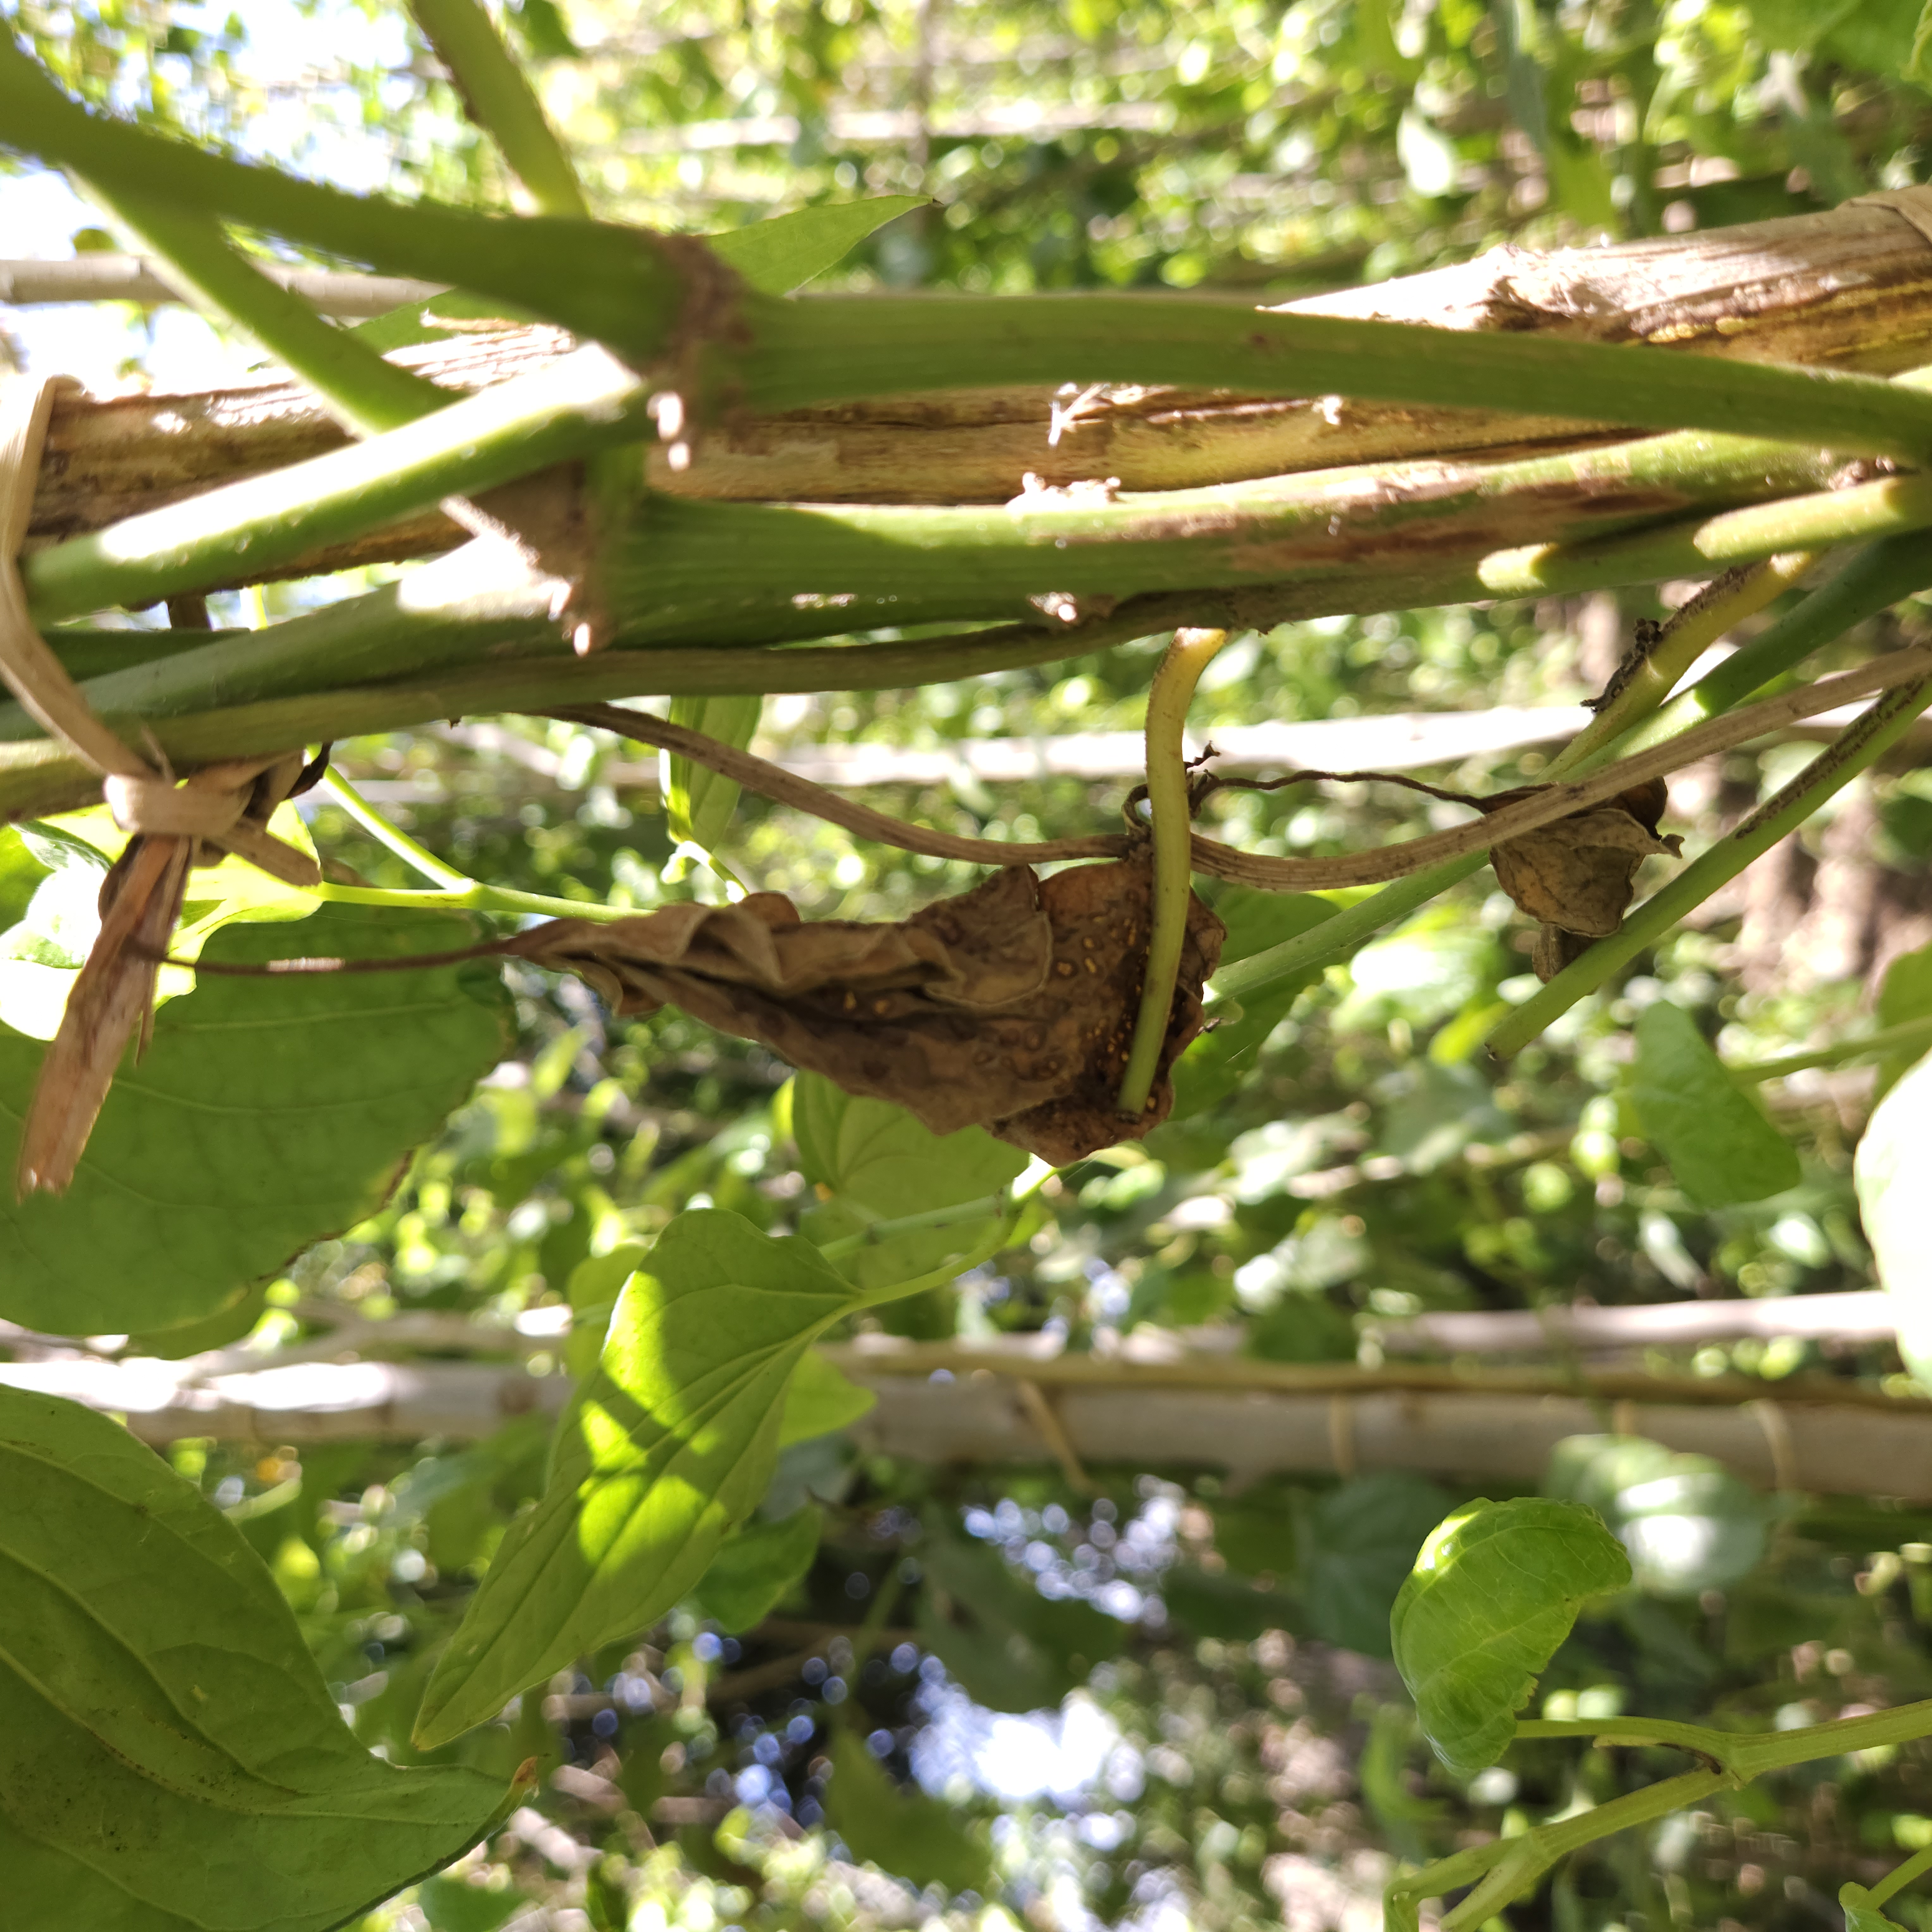
Label: Dried